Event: Nepal Earthquake
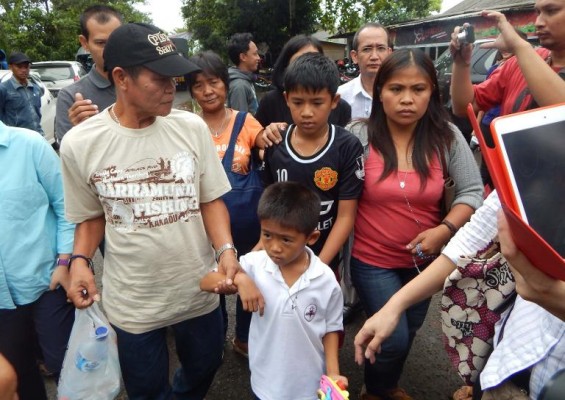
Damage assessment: no_damage